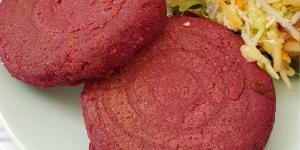
hamburguesas de quinoa y remolacha